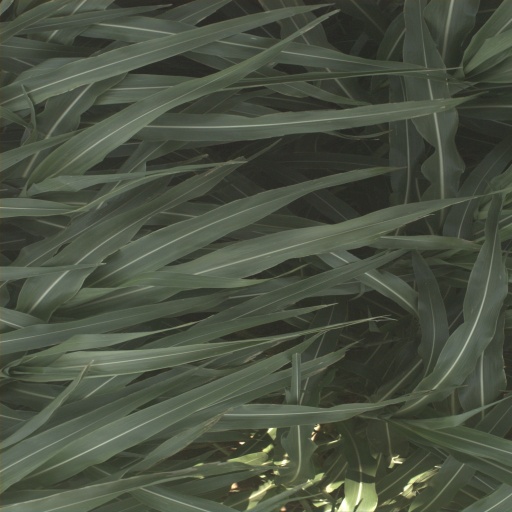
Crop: sorghum